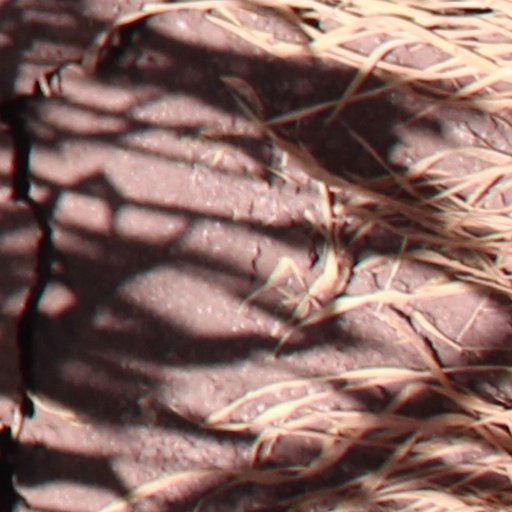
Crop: wheat